Jeanne de Divion

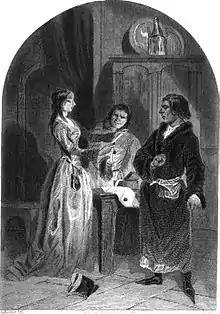
1861 illustration of Jeanne de Divion from "Histoire de la prostitution chez tous les peuples du monde: depuis l'antiquité la plus reculée jusqu'à nos jours"

Jeanne was the daughter of the impoverished noble Havet de Divion and Sara Louchard, and married the knight Pierre de Broyes. She was known for her knowledge of astrology, and made a scandal by living openly with her lover, Thierry Larchier d'Hirson. When d'Hirson, then the bishop of Arras, died, he left Jeanne 3000 livres. The executor of his will, Countess Mahaut of Artois, paid the inheritance but later challenged it as being based on an adulterous liaison with a bishop, and obtained the restitution.